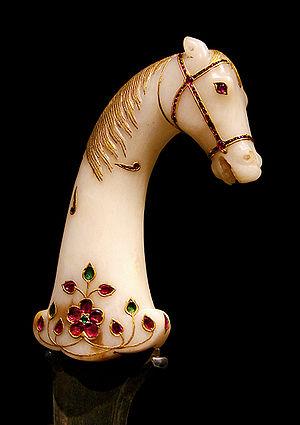
Poignée de dague ( khanjar) en forme de tête de cheval. Inde moghole, 18ème siècle. Jade, or, rubis, émeraudes. Musée Guimet, donation Jean et Krishna Riboud, Paris.